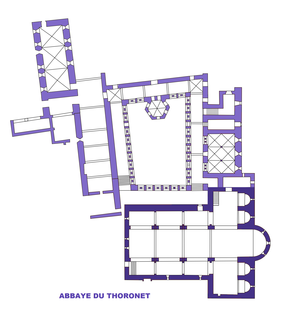
Abbaye du Thoronet, Plan (image Commons modifiée)
L'architecture romane est le premier grand style créé au Moyen Âge en Europe après le déclin de la civilisation gréco-romaine. Son développement est pleinement établi vers 1060 mais les premiers signes de mutation sont différents suivant les régions et il n'y a pas de consensus sur une date des débuts qui vont du VIᵉ au XIᵉ siècle. L'architecture gothique est le style qui lui succède progressivement à partir du XIIe siècle.Le dynamisme monastique, de profondes aspirations religieuses et morales, la spiritualité des routes de pèlerinages dans une Europe rendue à la paix président à la naissance de l'art roman et contribuent à en faire un style vraiment neuf et doué d'une profonde originalité. La volonté de libérer l'Église de la tutelle de pouvoirs séculiers, les croisades, la reconquête chrétienne en Espagne avec l'effondrement du califat de Cordoue, la disparition du mécénat royal ou princier font de l'art roman l'art de toute la chrétienté médiévale.